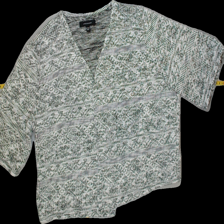
View: front
Type: Cardigan
Category: Ladies
Brand: Not Applicable
Colors: Multicolor
Material: 63%polyester 37%cotton
Pattern: Geometric print
Cut: C-collar, Loose
Size: 46
Trend: No trend
Stains: No
Damage: 0
Price range: 50-100
Recommended usage: Reuse